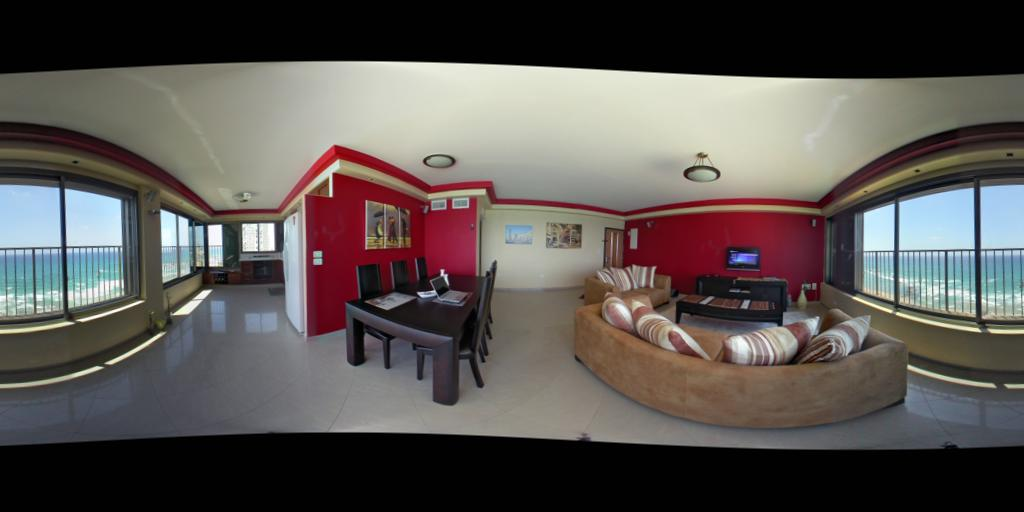
Referred object: the open laptop on the table

Referred object: turn right to find the curved beige sofa

Referred object: the dining table opposite the curved sofa